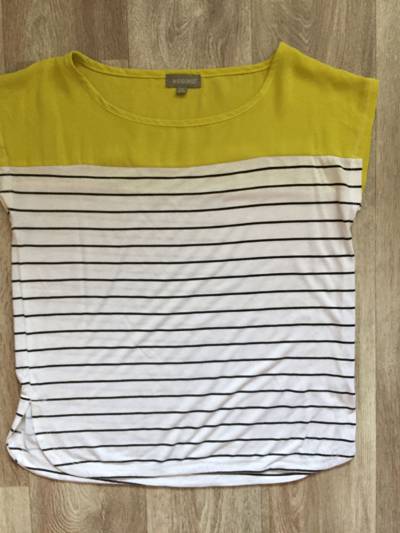
Waste category: clothes